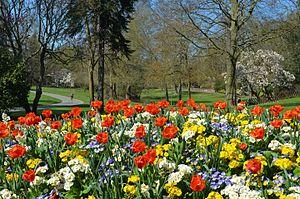
Parc de Procé - Nantes
Nantes est une ville fleurie qui a obtenu quatre fleurs avec distinction Grand Prix aux palmarès 2006 et 2007 du concours des villes et villages fleuris.